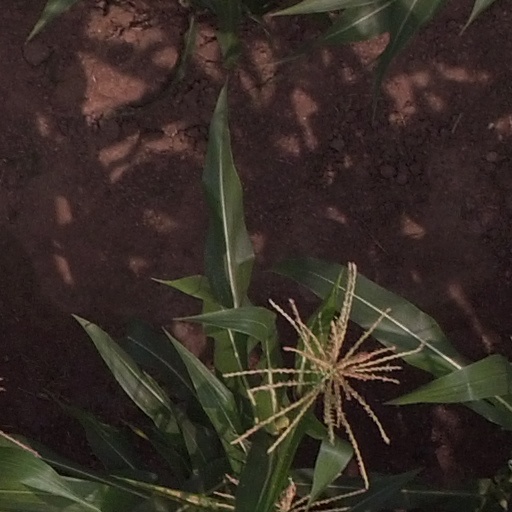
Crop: maize; corn